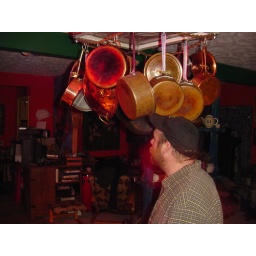
pots and panscoppercoppercopperthere is a fish in my dishsoaphe is my pethe is my distinction